Ralph W. Aigler

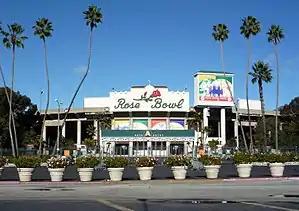
Aigler negotiated the Big Ten's exclusive contracts with the Rose Bowl

Aigler also played an important role in securing the Big Ten's long-term contract with the Rose Bowl. Prior to the 1947 season, the visiting spot in the Rose Bowl was open to all conferences, and the Big Ten champion only appeared in the Rose Bowl on rare occasions. In November 1946, Aigler was appointed to a five-person steering committee assigned to negotiate an exclusive contract with the Rose Bowl. The Big Ten approved the exclusive arrangement by a vote of 7 to 2, with Illinois and Minnesota the only opponents. The relationship was negotiated at meetings between Aigler and the Big Ten steering committee and the Pacific Coast Conference held in Berkeley, California in November 1946. Aigler traveled to California again in May 1947 with William Reed to negotiate administrative details of the Rose Bowl arrangement with Pacific Coast Conference representative William C. Ackerman. The University of Michigan was the first Big Ten participant in the new Rose Bowl arrangement, defeating the USC Trojans 49–0 in the game held on January 1, 1948.